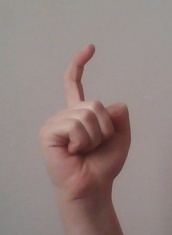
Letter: ra